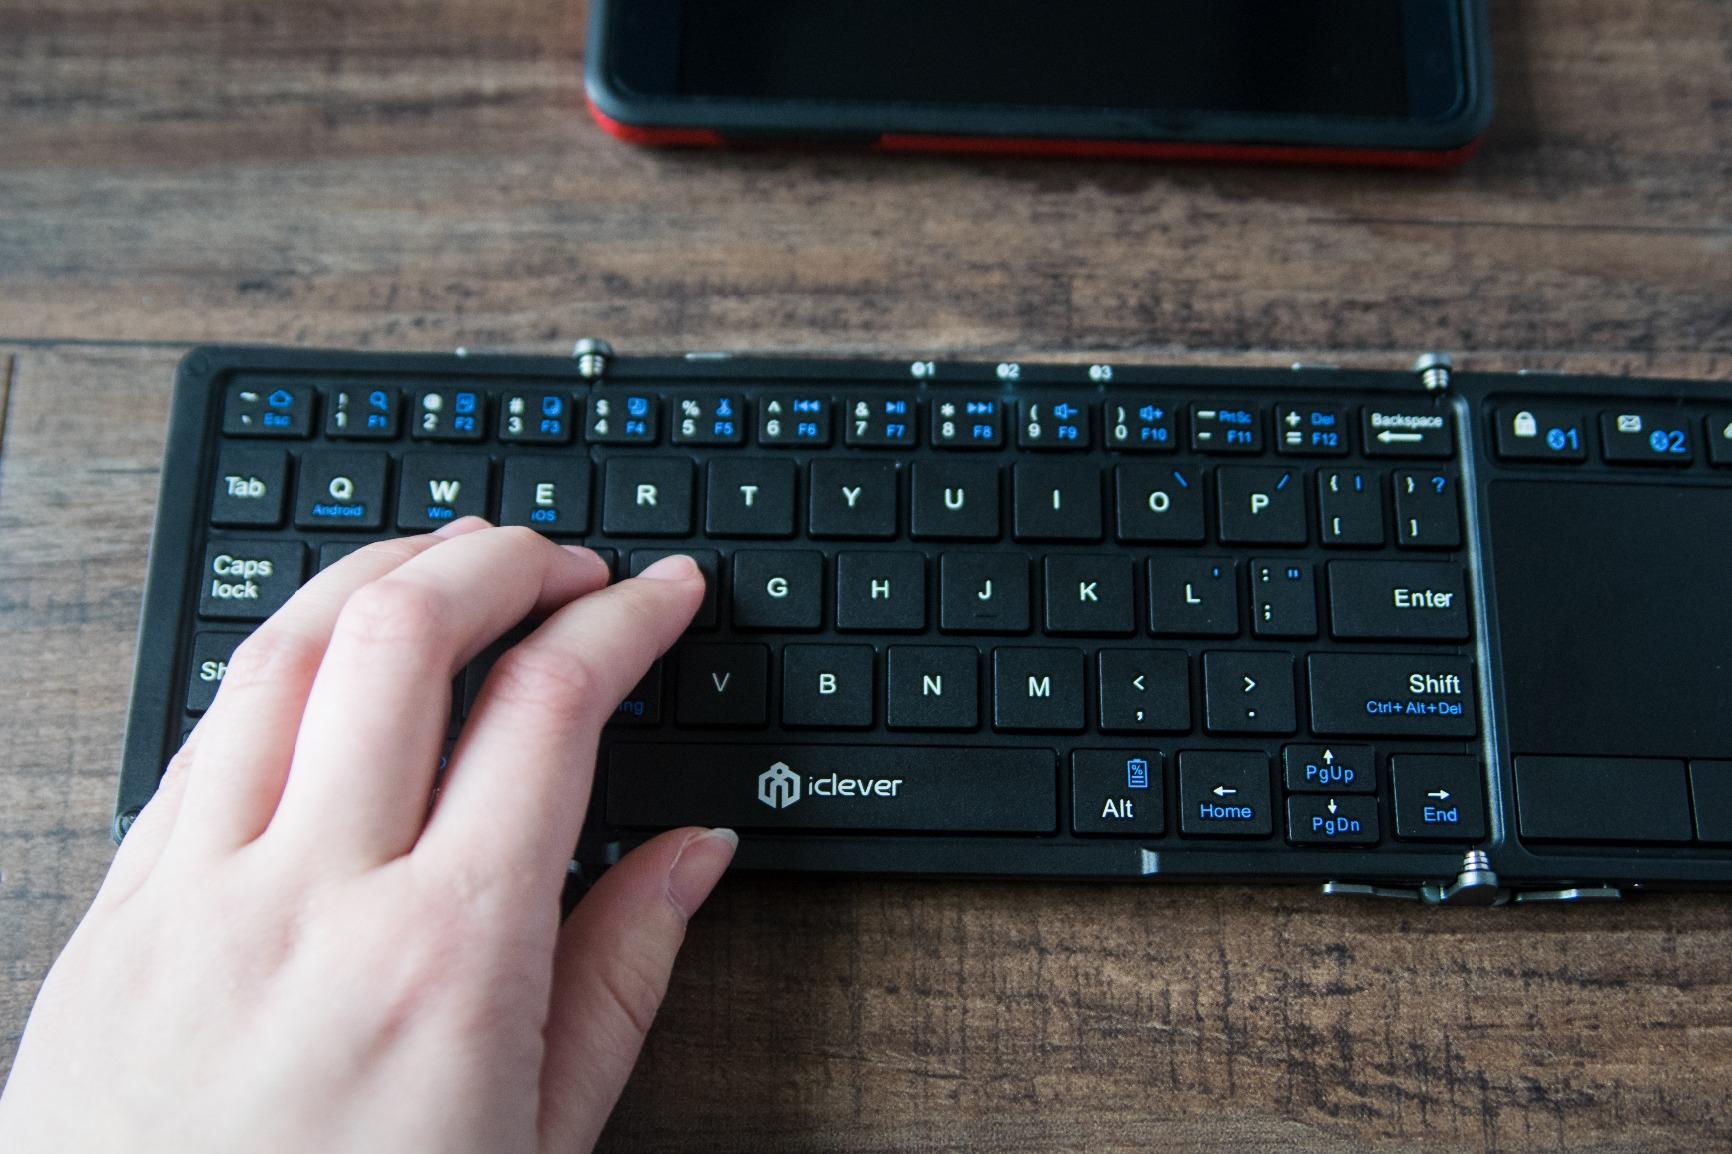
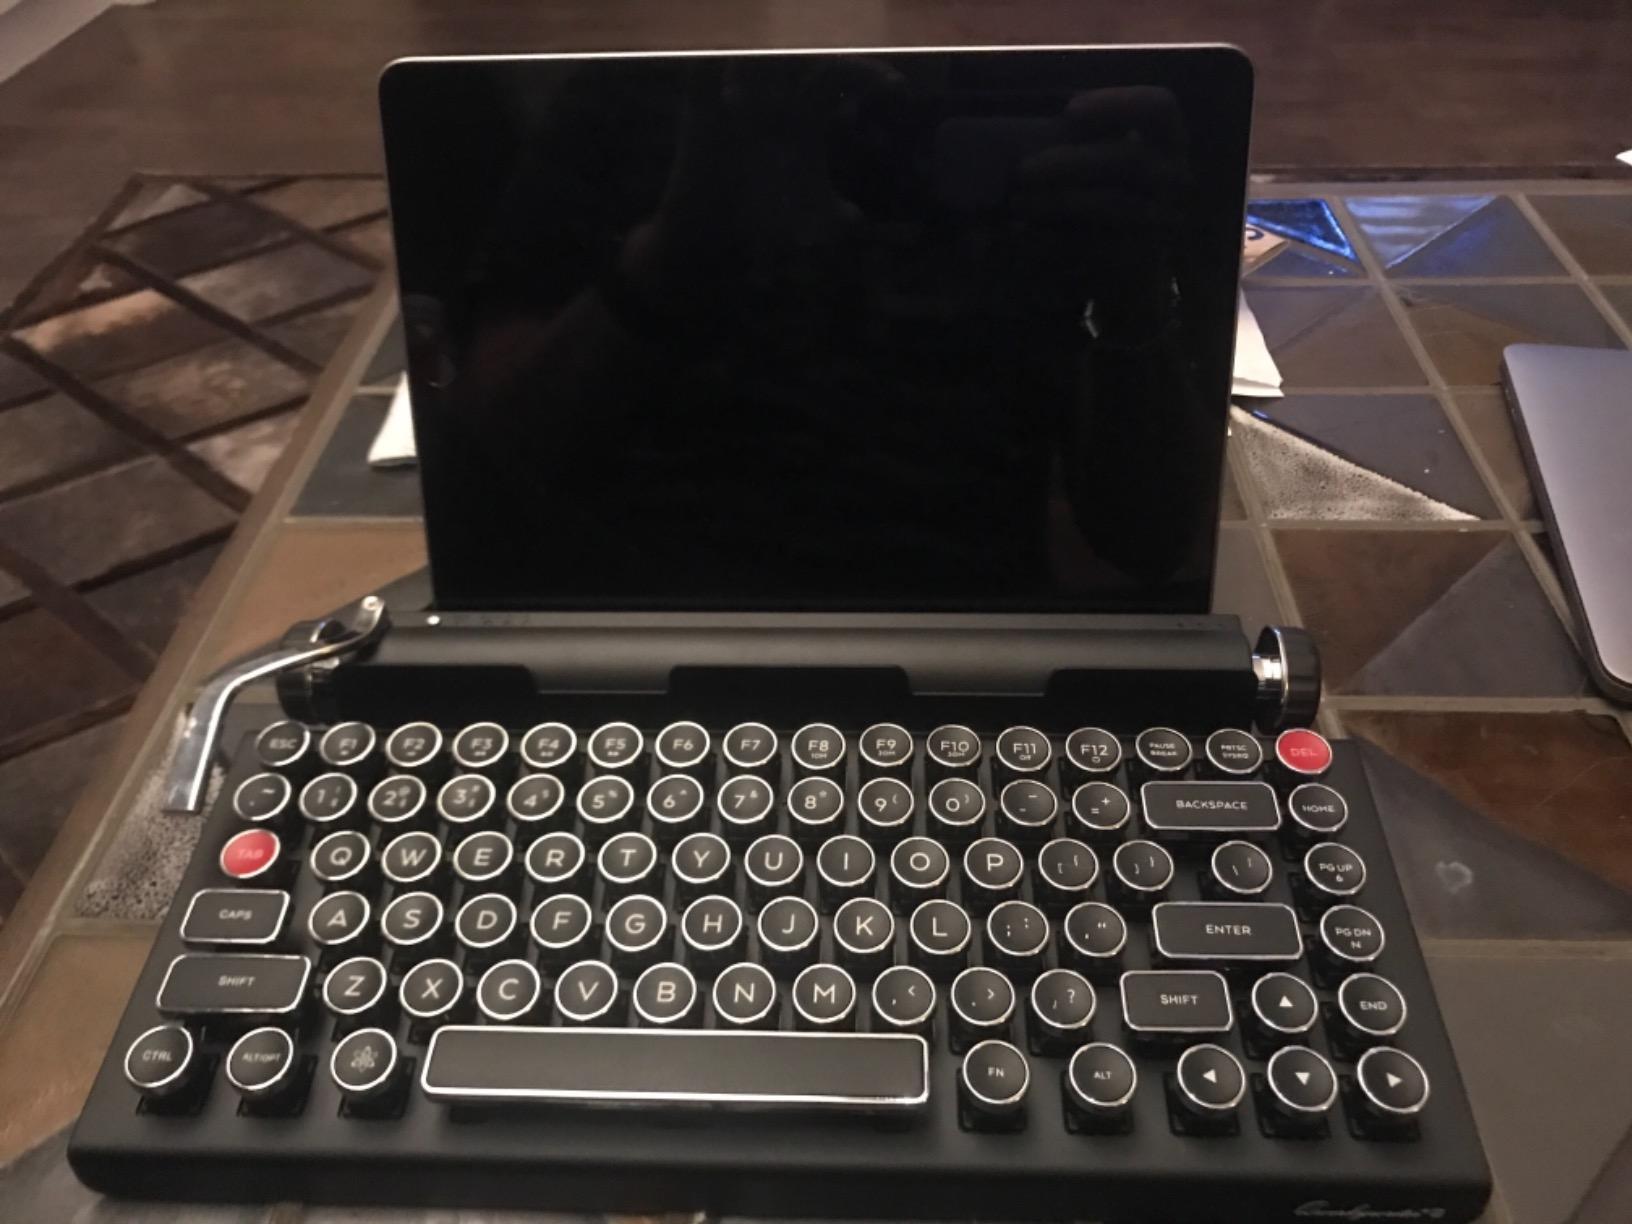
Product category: keyboard
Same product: no